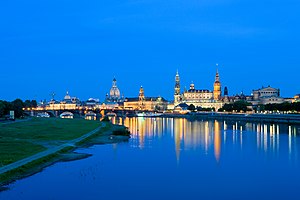
Dresden / Kultur
Dresden i nattelys
Dresden er en tysk storby og hovedstad i delstaten Sachsen. Den ligger i Elbens floddal mellem Berlin og Prag